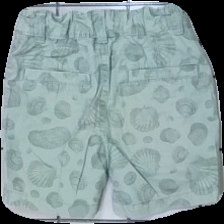
View: back
Type: Shorts
Category: Children
Brand: Cubus
Colors: Green
Material: 100% bomull
Pattern: Other
Cut: Regular
Size: 98
Season: Summer
Stains: Minor
Damage: smutsigt
Damage location: middle center
Price range: <50
Recommended usage: Export
Description: gröna shorts med tryck
Comment: urtvättade